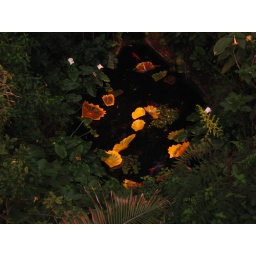
Chihuly glass sculptures in a pond in the temperate house at Kew.